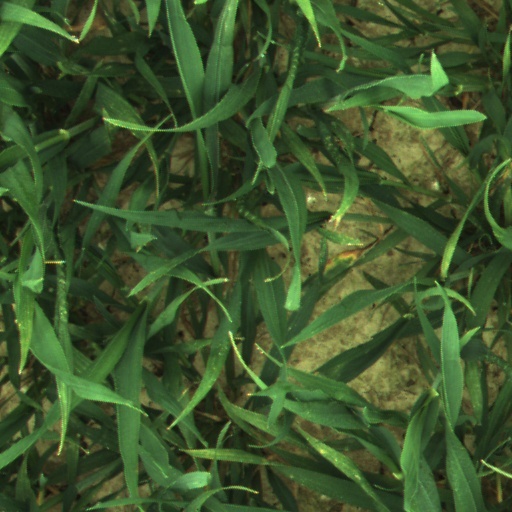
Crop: wheat